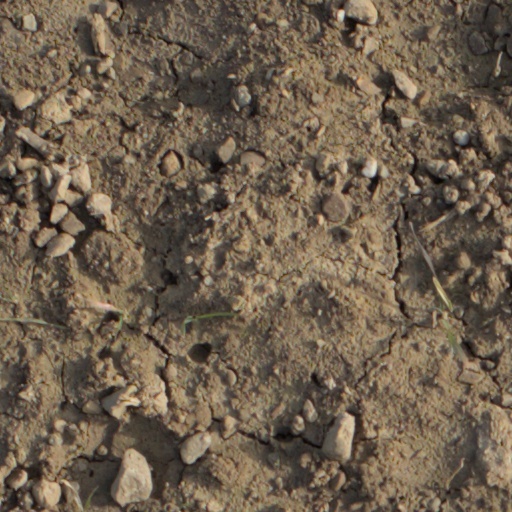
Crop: wheat